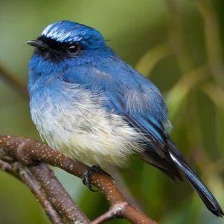
Species: INDIGO FLYCATCHER
Scientific name: EUMYIAS INDIGO